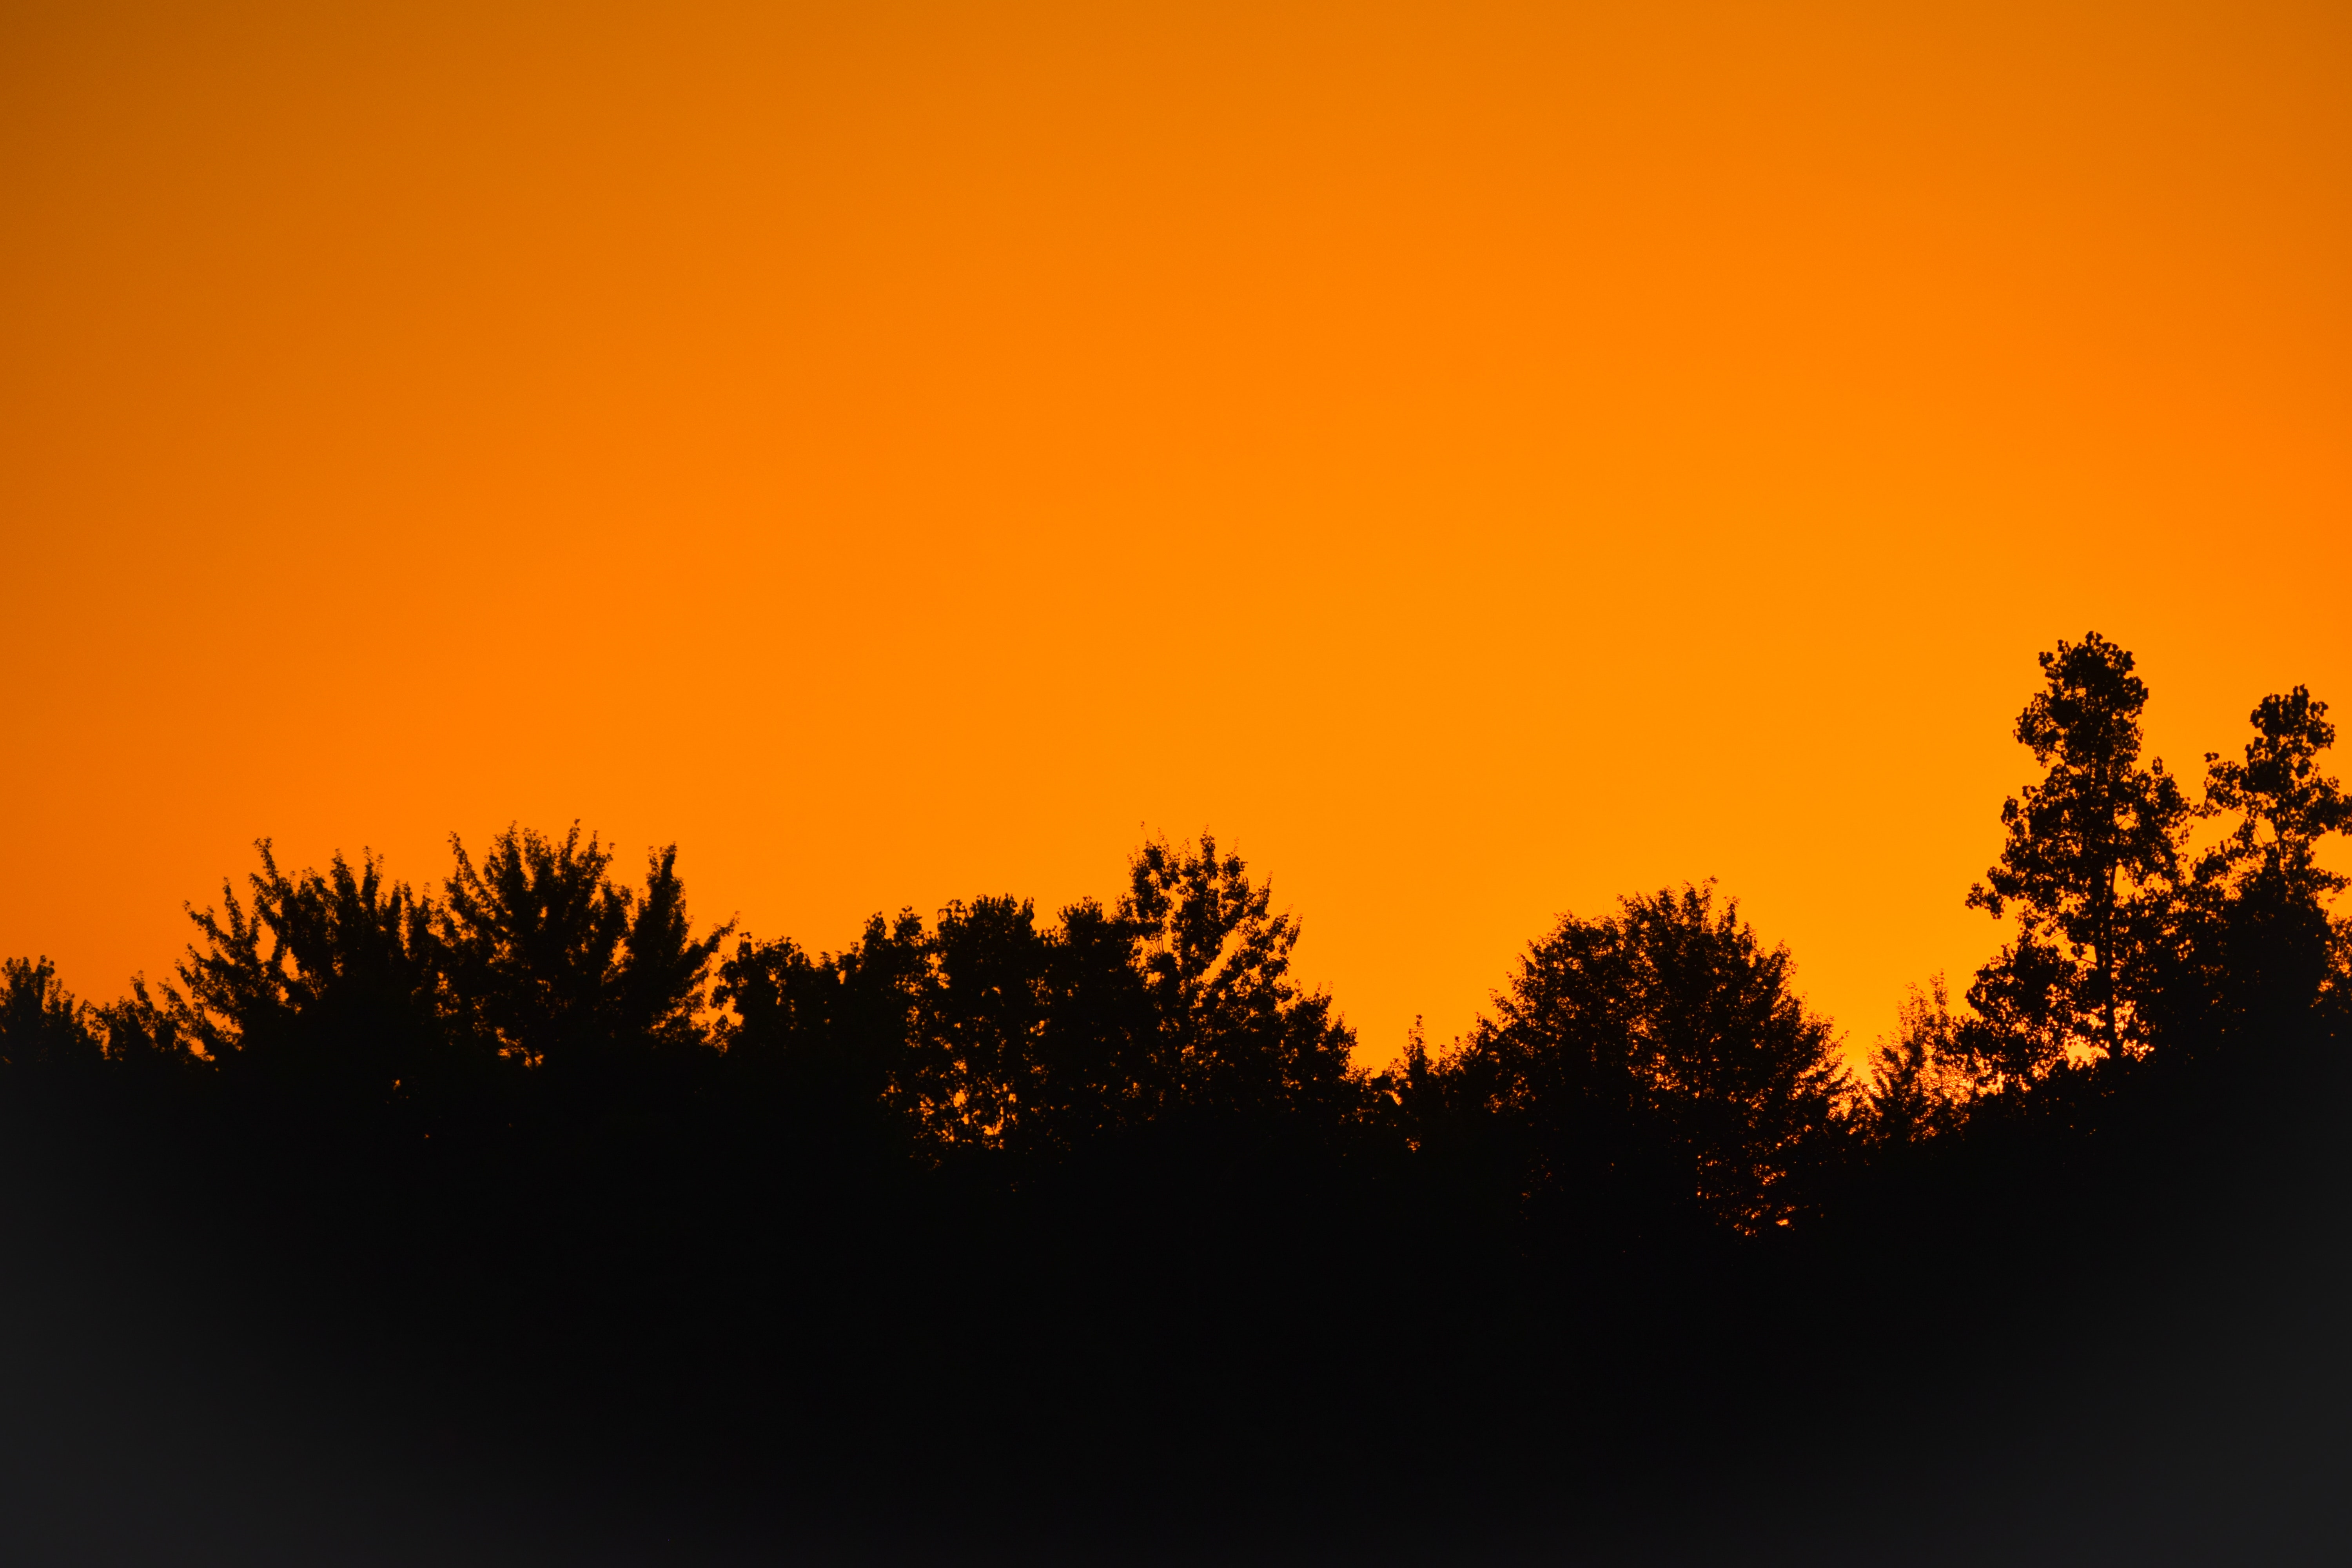
sky, sunset, sunrise, atmosphere, morning, evening, tree, dawn, silhouette, horizon, afterglow, red sky at morning, sunlight, dusk, sun, computer wallpaper